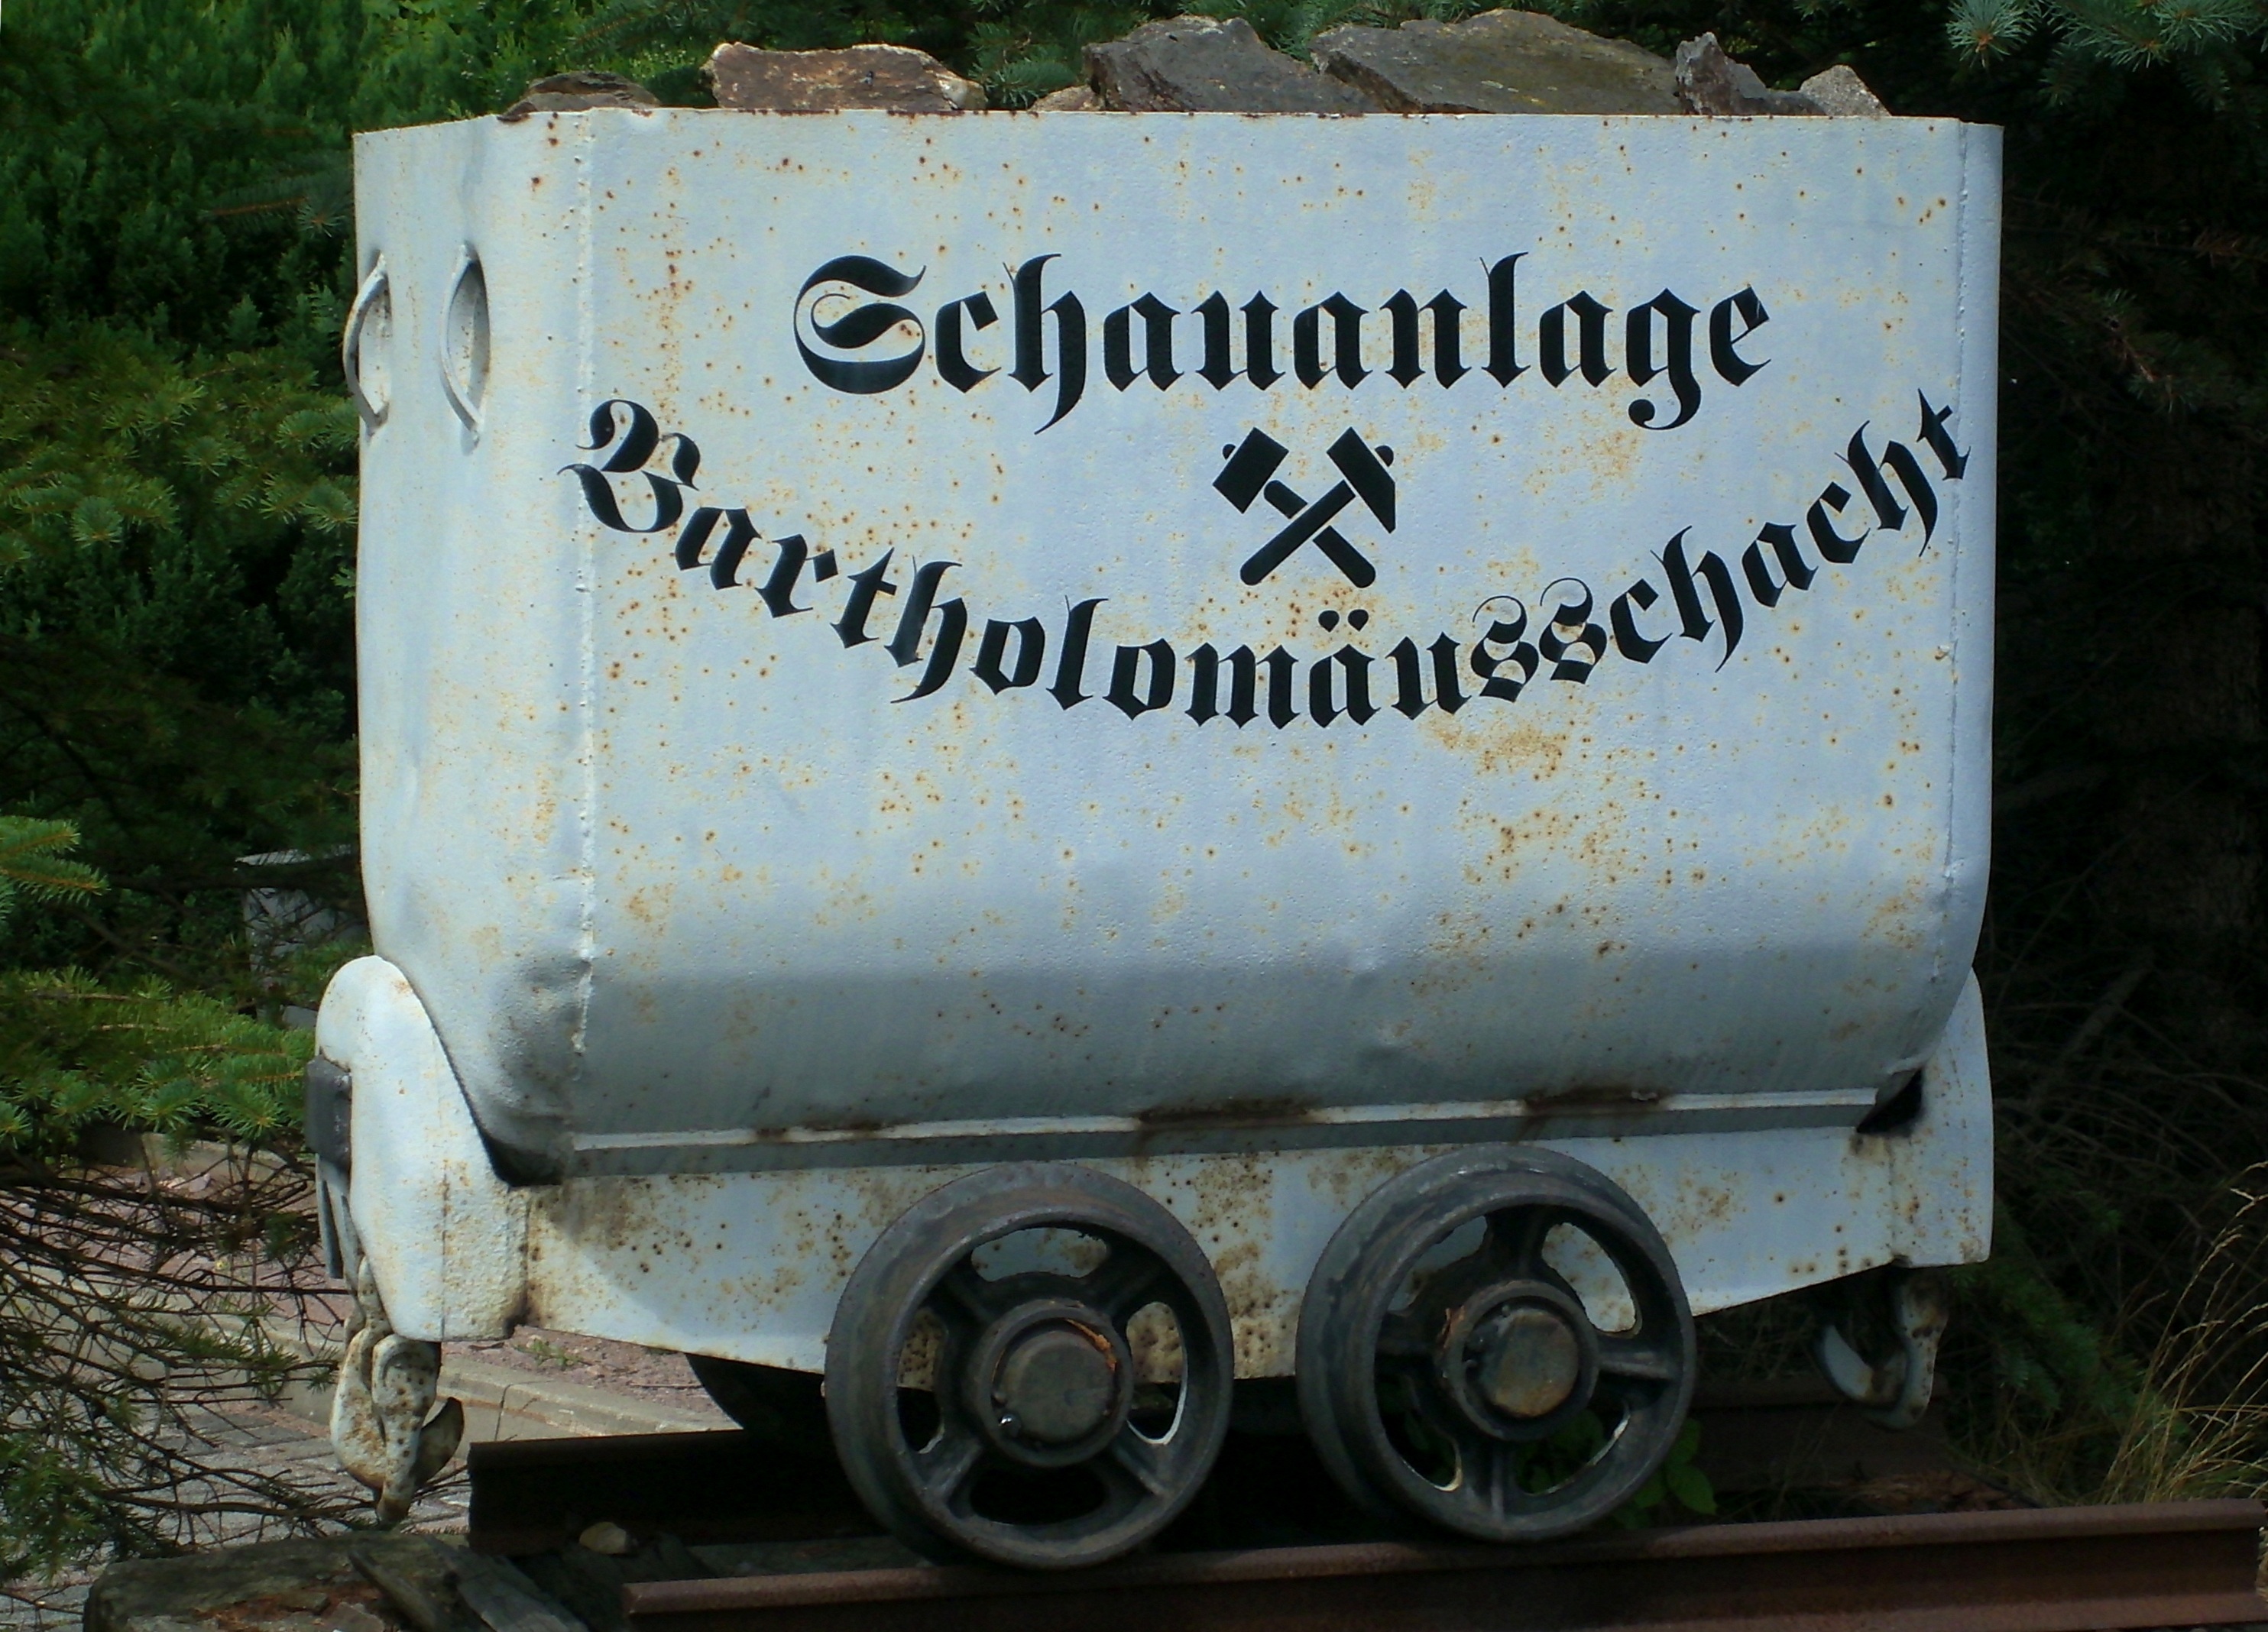
rock, underground, transport, vehicle, museum, note, waste, hunt, exhibit, mine, ore, labeled, ore mountains, land vehicle, automotive exterior, rolling stock, brand erbisdorf, transport cart, grubenbahn